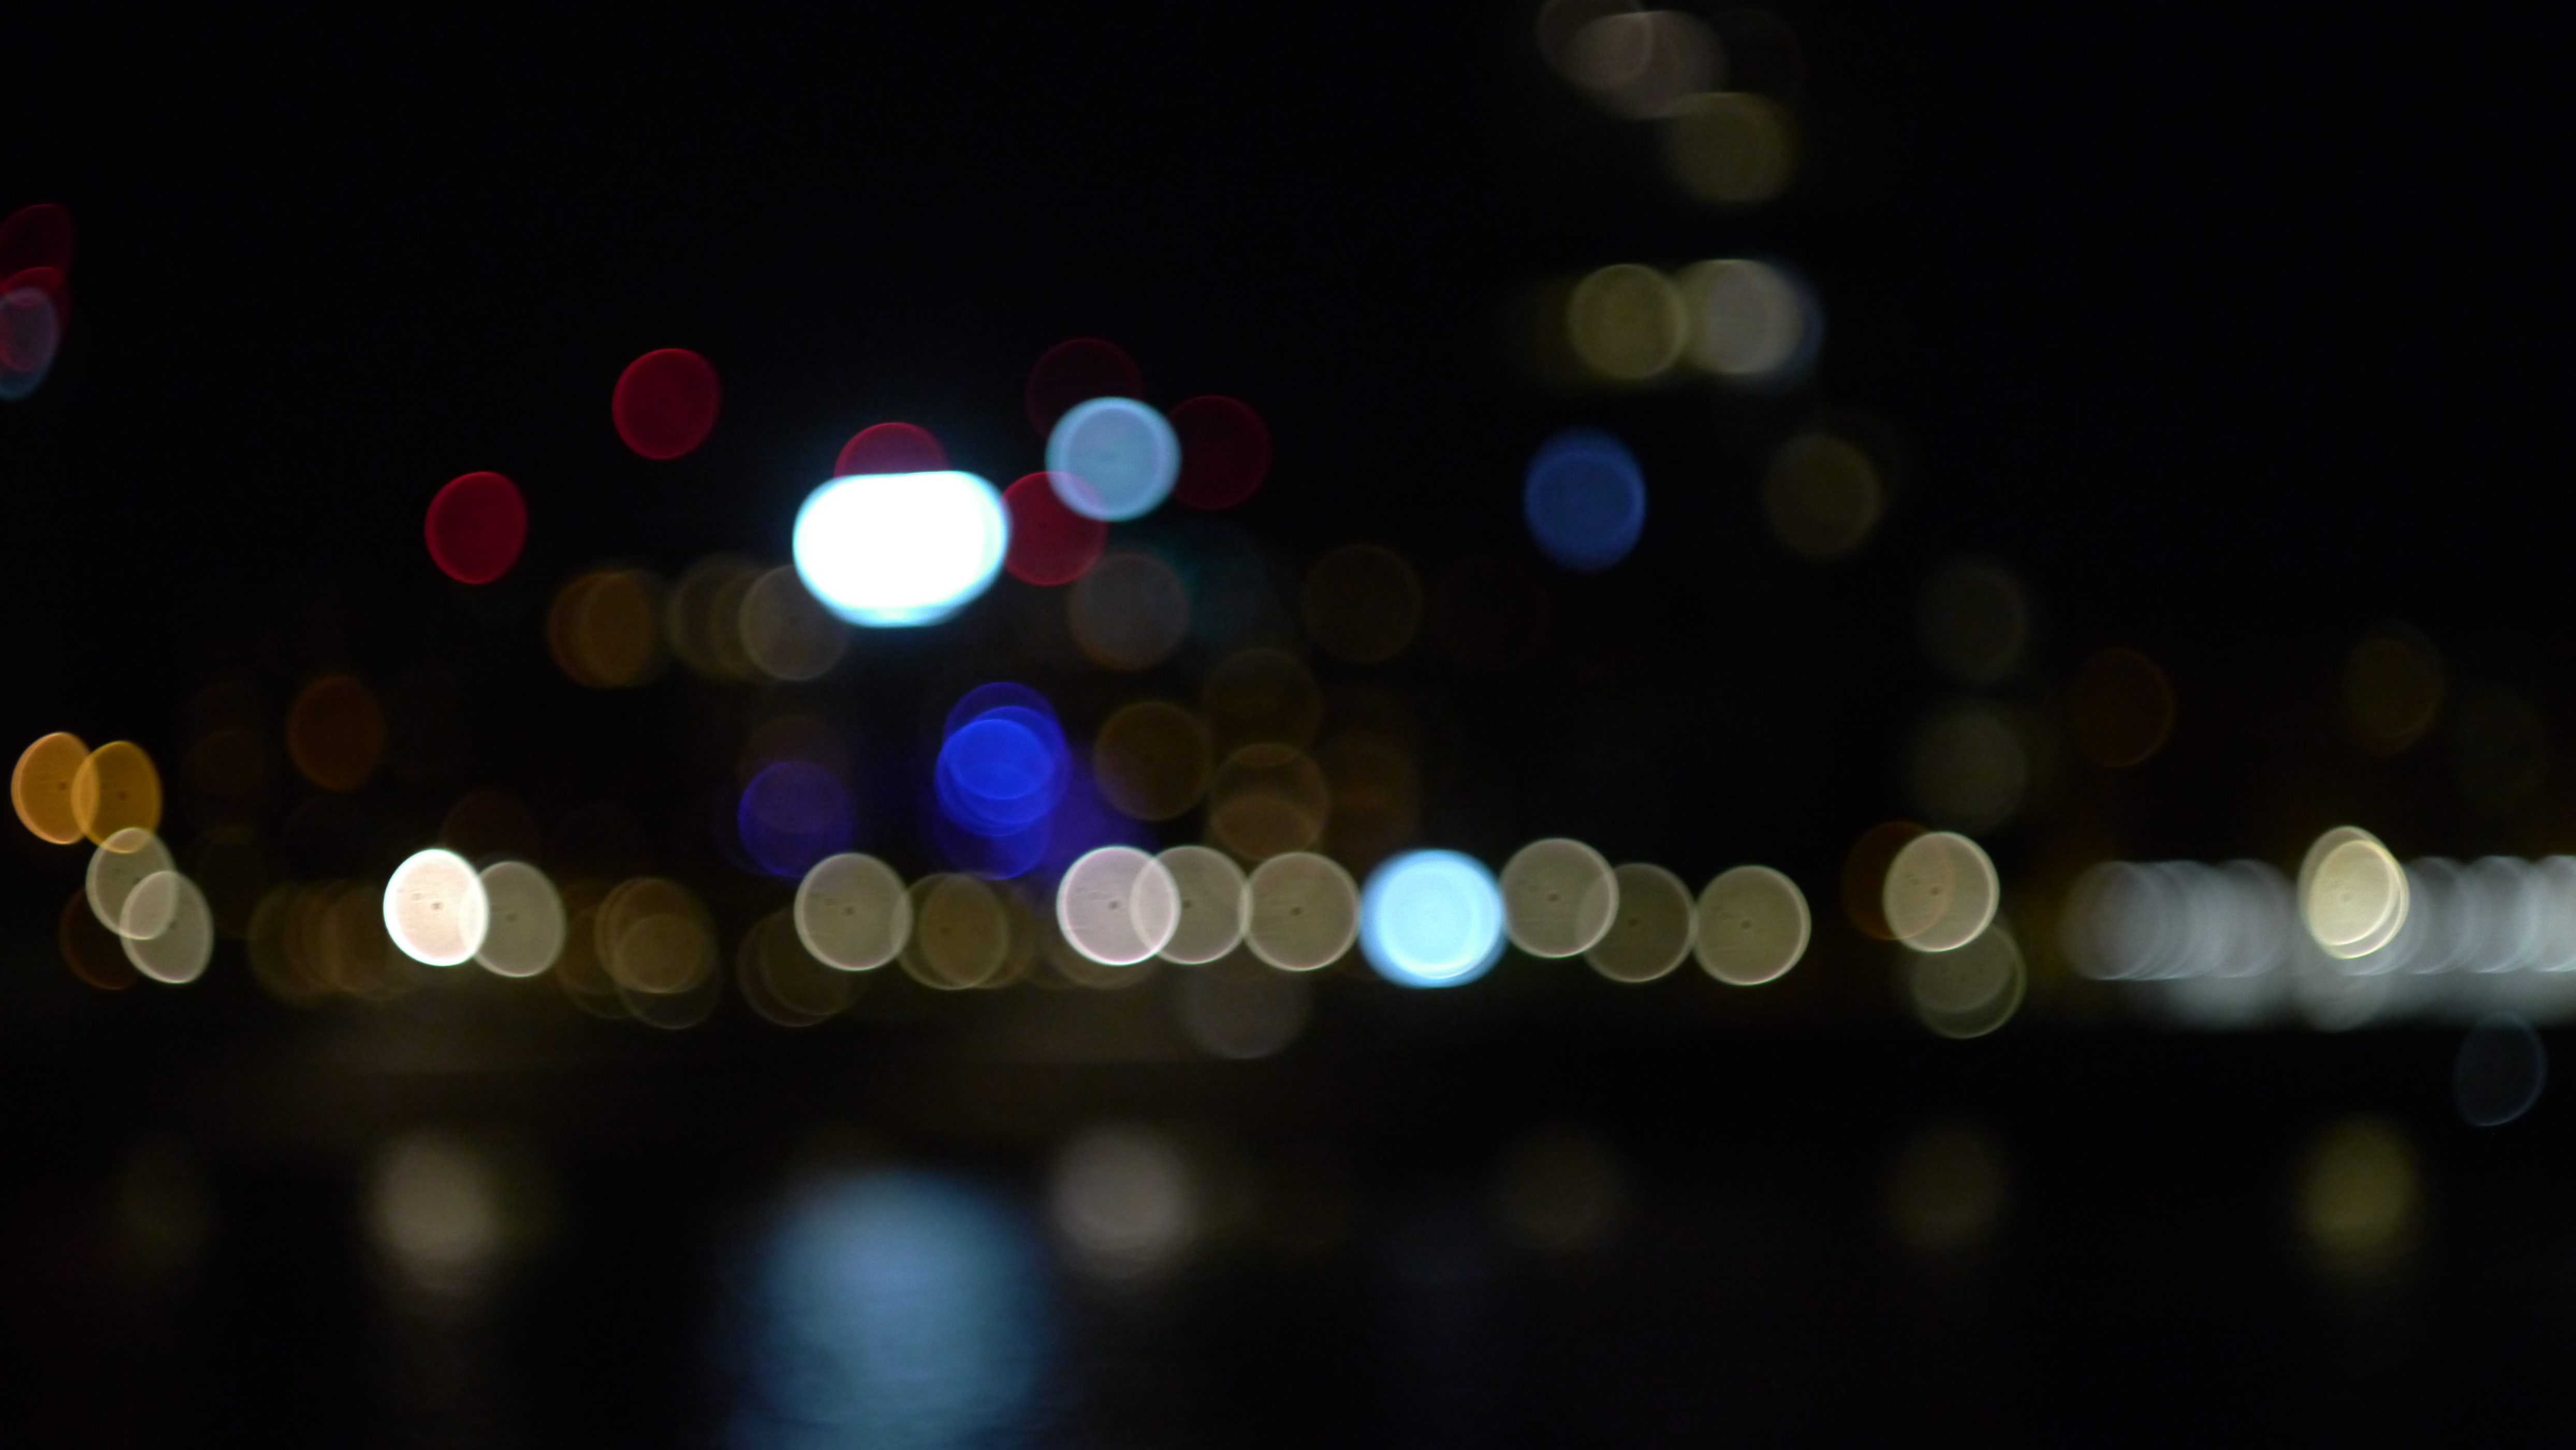
light, night, darkness, lighting, reflection, sky, midnight, computer wallpaper, macro photography